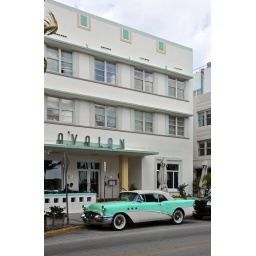
old car in miami beach